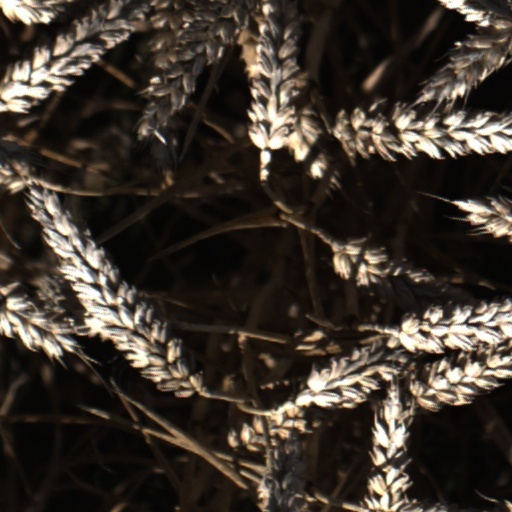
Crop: wheat